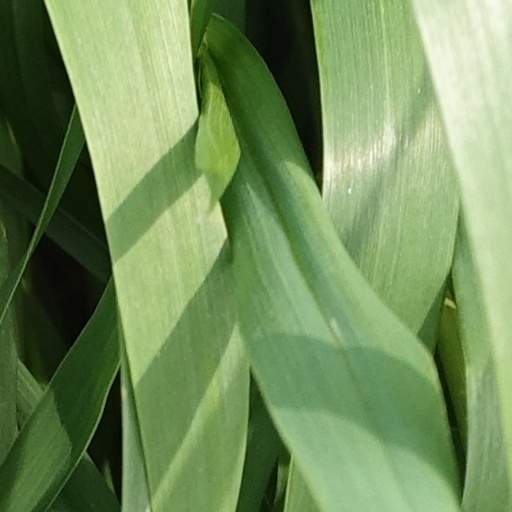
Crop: wheat